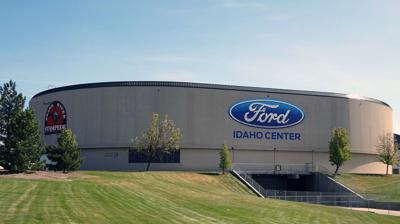
Building: Ford Idaho Center
Country: United States of America
Year built: 1997
Ford Idaho Center Exterior of arena (c.2015) Former names Idaho Center (1997-2014) Address 16200 Idaho Center Blvd Nampa, ID 83687-5012 Owner City of Nampa Operator Spectra by Comcast Capacity 12,279 (Ford Arena) 10,500 (Ford Amphitheater) 2,500 (Ford Theater) Construction Broke ground August 23, 1996 ( 1996-08-23 ) Opened February 21, 1997 ( 1997-02-21 ) Construction cost $50 million ($103 million in 2023 dollars ) Tenants Snake River Stampede Rodeo (1997–present) Idaho Stampede ( CBA ) (1997–2005) Idaho Stallions ( IPFL ) (1999) God and Country Festival (2000–present) Idaho Horsemen ( AWFC / NAL ) (2019–present) Website Venue Website The Ford Idaho Center is a complex of sports and entertainment venues in Nampa , Idaho , approximately 15 miles (24 km) west of Boise . About The Ford Idaho Center Arena is best known for rodeo . It annually hosts the Snake River Stampede , considered one of the nation's top rodeos, during the third week in July. The Stampede moved indoors to the Ford Arena in 1997; it was formerly held in an outdoor stadium (now demolished) near Lakeview Park. Since 1999, the Professional Bull Riders (PBR) has hosted a Built Ford Tough Series (originally Bud Light Cup) event at the Ford Idaho Center in what has been a major stop of the tour. Ford Arena is used for concerts, trade shows, sporting events, and other events. It is the former home of the Idaho Stampede , then of the Continental Basketball Association from 1997 to 2005, and the Idaho Stallions of the now defunct Indoor Professional Football League in their inaugural season of 1999.   Ford Arena is the former home of the NAIA Division II men's basketball tournament. Upon its completion, the tournament moved to the Ford Idaho Center in 1998 from its former home on the campus of Northwest Nazarene University .  The tournament moved in 2000 when NNU left the NAIA to join the NCAA in Division II . History In March 2004, the Ford Idaho Center Arena was the home court for the Boise State men's basketball team for a second-round matchup in the NIT against the UWM Panthers . The game was moved to the Ford Idaho Center due to a prior scheduled Metallica concert at Boise State's Taco Bell Arena . The game drew a crowd of 10,153, the largest for a basketball game in the arena's history. BSU and Idaho played a non-conference basketball game at the arena on December 31, 2011; the Broncos won 76-73 before 7,540 spectators. The amphitheater opened on June 15, 1998, with a concert by country music legend Shania Twain during her Come On Over Tour since then, it has held concerts by musicians such as Tim McGraw , Bob Dylan , Ben Harper , Jack Johnson and James Taylor . The Ford Amphitheater has hosted music festivals, including the Vans Warped Tour , the Gigantour , the Lilith Fair , and the Mayhem Festival . Pearl Jam performed during their Binaural Tour on November 3, 2000, with Supergrass as their opening act. The show was filmed and later released as a live album titled 11/3/00 – Boise, Idaho . The Rolling Stones played their first concert in the state of Idaho at the arena during their A Bigger Bang Tour on Tuesday, November 14, 2006. Since its opening, the Ford Idaho Center has been the Treasure Valley stop for the Ringling Brothers and Barnum and Bailey Circus , Disney on Ice and Champions on Ice . On January 14, 2014, the City of Nampa announced Ford as the new title sponsor for the Idaho Center. As part of the deal, Ford will pay the city $1 million over five years. On July 14, 2016, rising pop star Meghan Trainor performed at the Ford Amphitheater with opening acts Hailee Steinfeld and Common Kings during her third headlining concert tour, The Untouchable Tour . Later that month, on July 26, 2016, Korn and Rob Zombie headlined the amphitheater during their joint tour, Return of the Dreads Tour. Since 2019, the Center has been home to the Idaho Horsemen indoor football team, first in the American West Football Conference and beginning in 2024 in the National Arena League . Iconic rock bands Blondie and Garbage teamed up for a joint tour and played the Ford Amphitheater on July 14, 2017, during the Rage and Rapture Tour . John Doe and Exene Cervenka served as supporting acts. Seattle bands that have played the Ford venues include Heart in '03, Pearl Jam in 2000, Alice in Chains in '13, Foo Fighters in '17, and Death Cab for Cutie in '21. Venues Ford Arena (formerly the "Idaho Center Arena") Ford Amphitheater (formerly the "Idaho Center Amphitheater") : 10,500 Ford Sports Park Ford Idaho Horse Park (formerly the "Idaho Center Horse Park") Venues include an indoor arena opened in 1997 with a seating capacity of 12,279 and 31,200 square feet (2,900 m 2 ) of floor space and a 10,500-seat outdoor amphitheater opened in 1998 with a 60-by-40-foot stage. Additionally, the Ford Idaho Horse Park is used for horse shows and the Ford Sports Center is utilized for indoor track and field events, including the home meets of the Boise State University Broncos track teams.  It features a 200-meter indoor track and hosted the 2012 NCAA Indoor Track Championships. See also List of contemporary amphitheatres List of music venues References